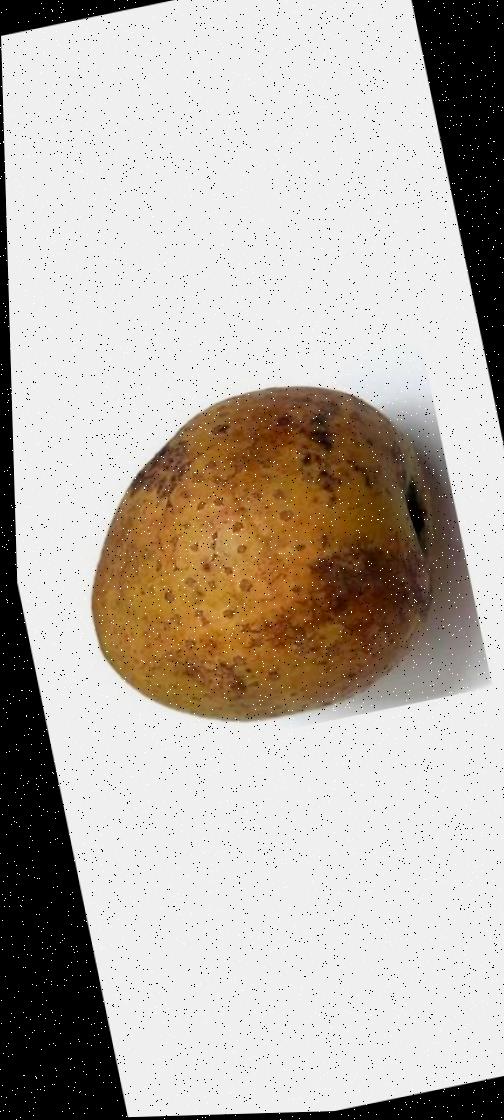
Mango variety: Gourmoti